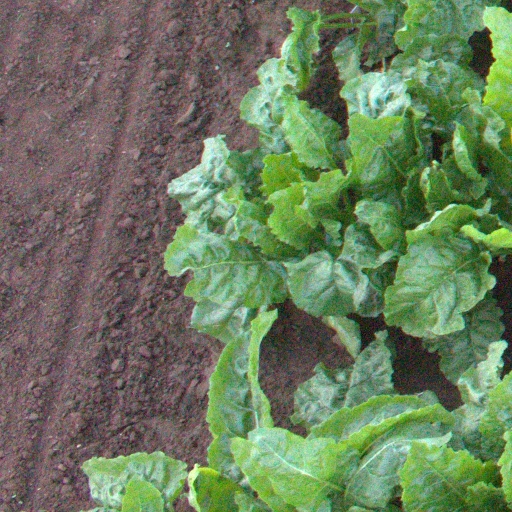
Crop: sugar beet